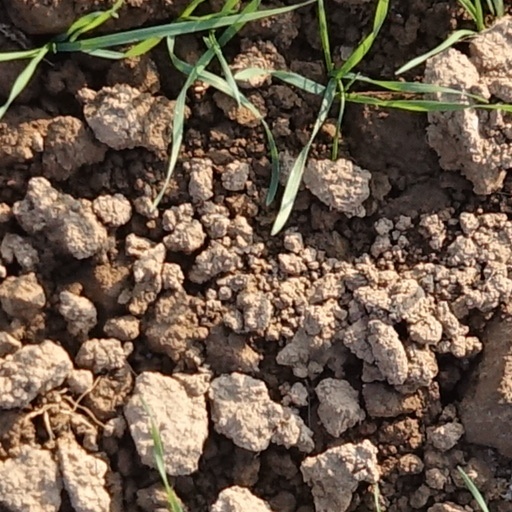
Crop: wheat